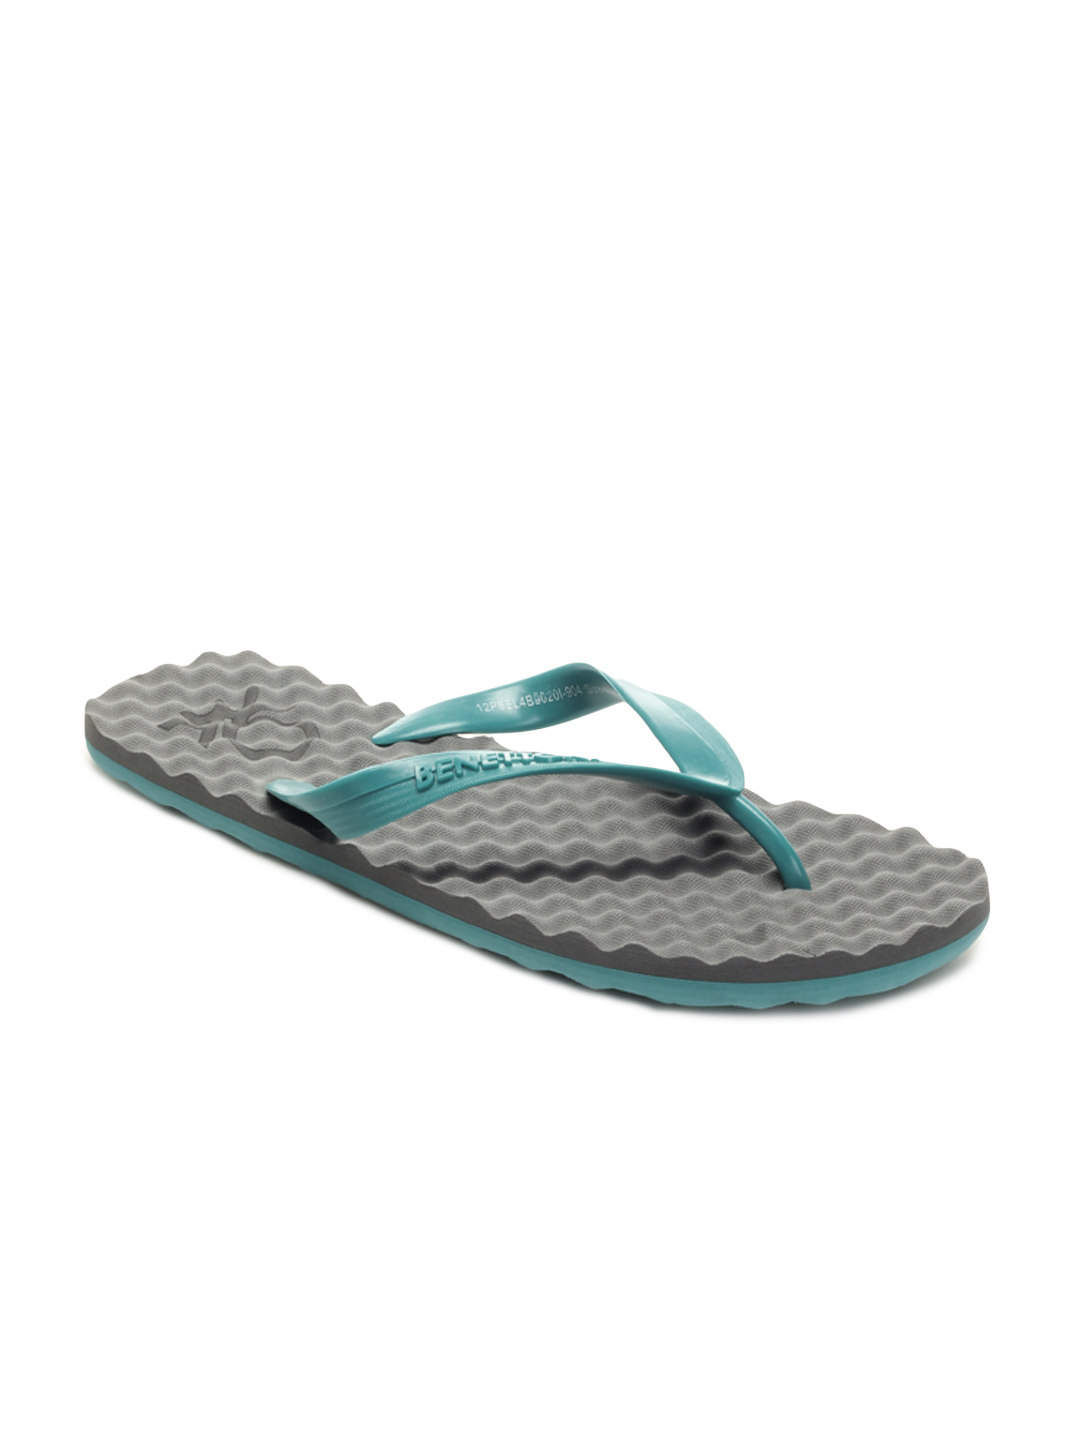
United Colors of Benetton Grey Flip Flops
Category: Footwear / Flip Flops / Flip Flops
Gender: Men
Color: Grey
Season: Summer 2012
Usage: Casual